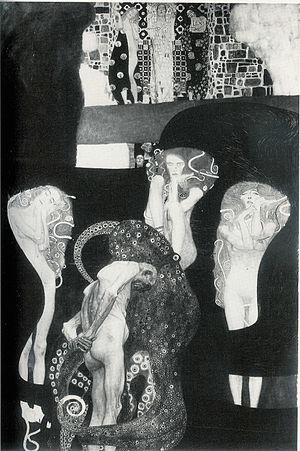
Gustav Klimt, né le 14 juillet 1862 à Baumgarten et mort le 6 février 1918 à Vienne, est un peintre symboliste autrichien, et l'un des membres les plus en vue du mouvement Art nouveau et de la Sécession de Vienne.